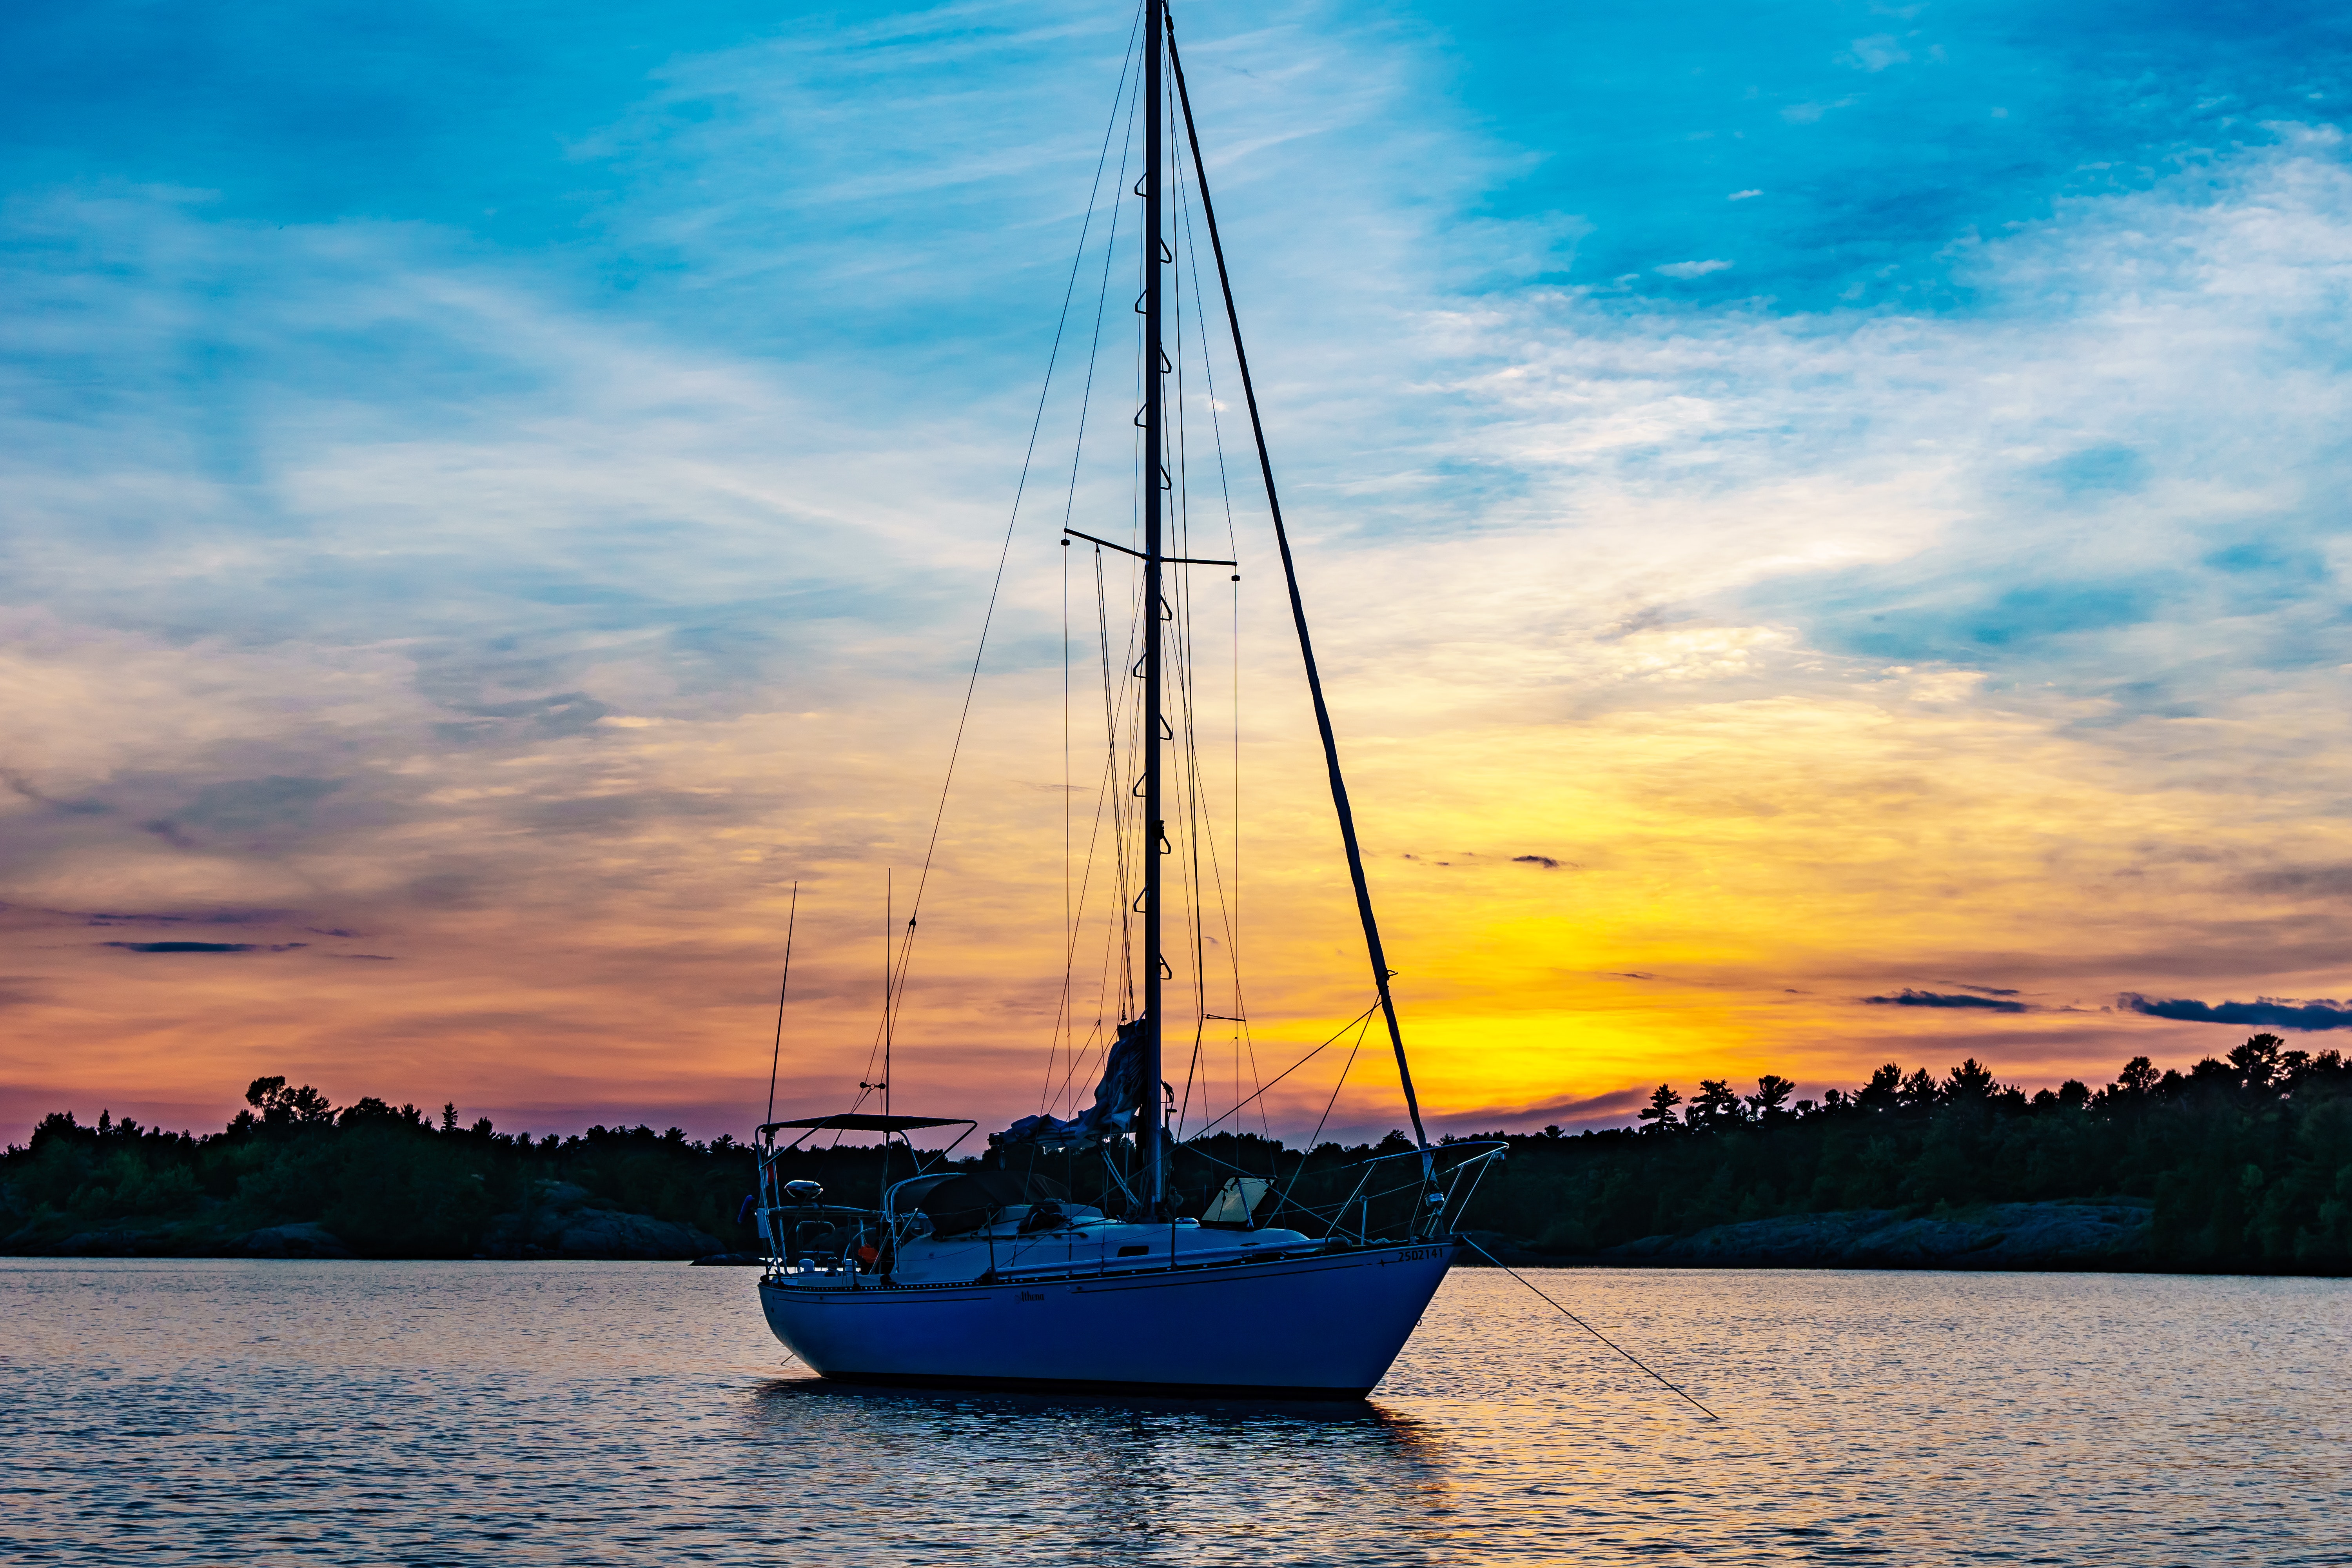
sky, boat, vehicle, water, sailboat, sailing, water transportation, watercraft, evening, calm, sunset, sail, cloud, mast, dhow, sea, boating, dusk, horizon, ocean, yacht, vacation, sloop, sound, reflection, bay, sailing ship, ship